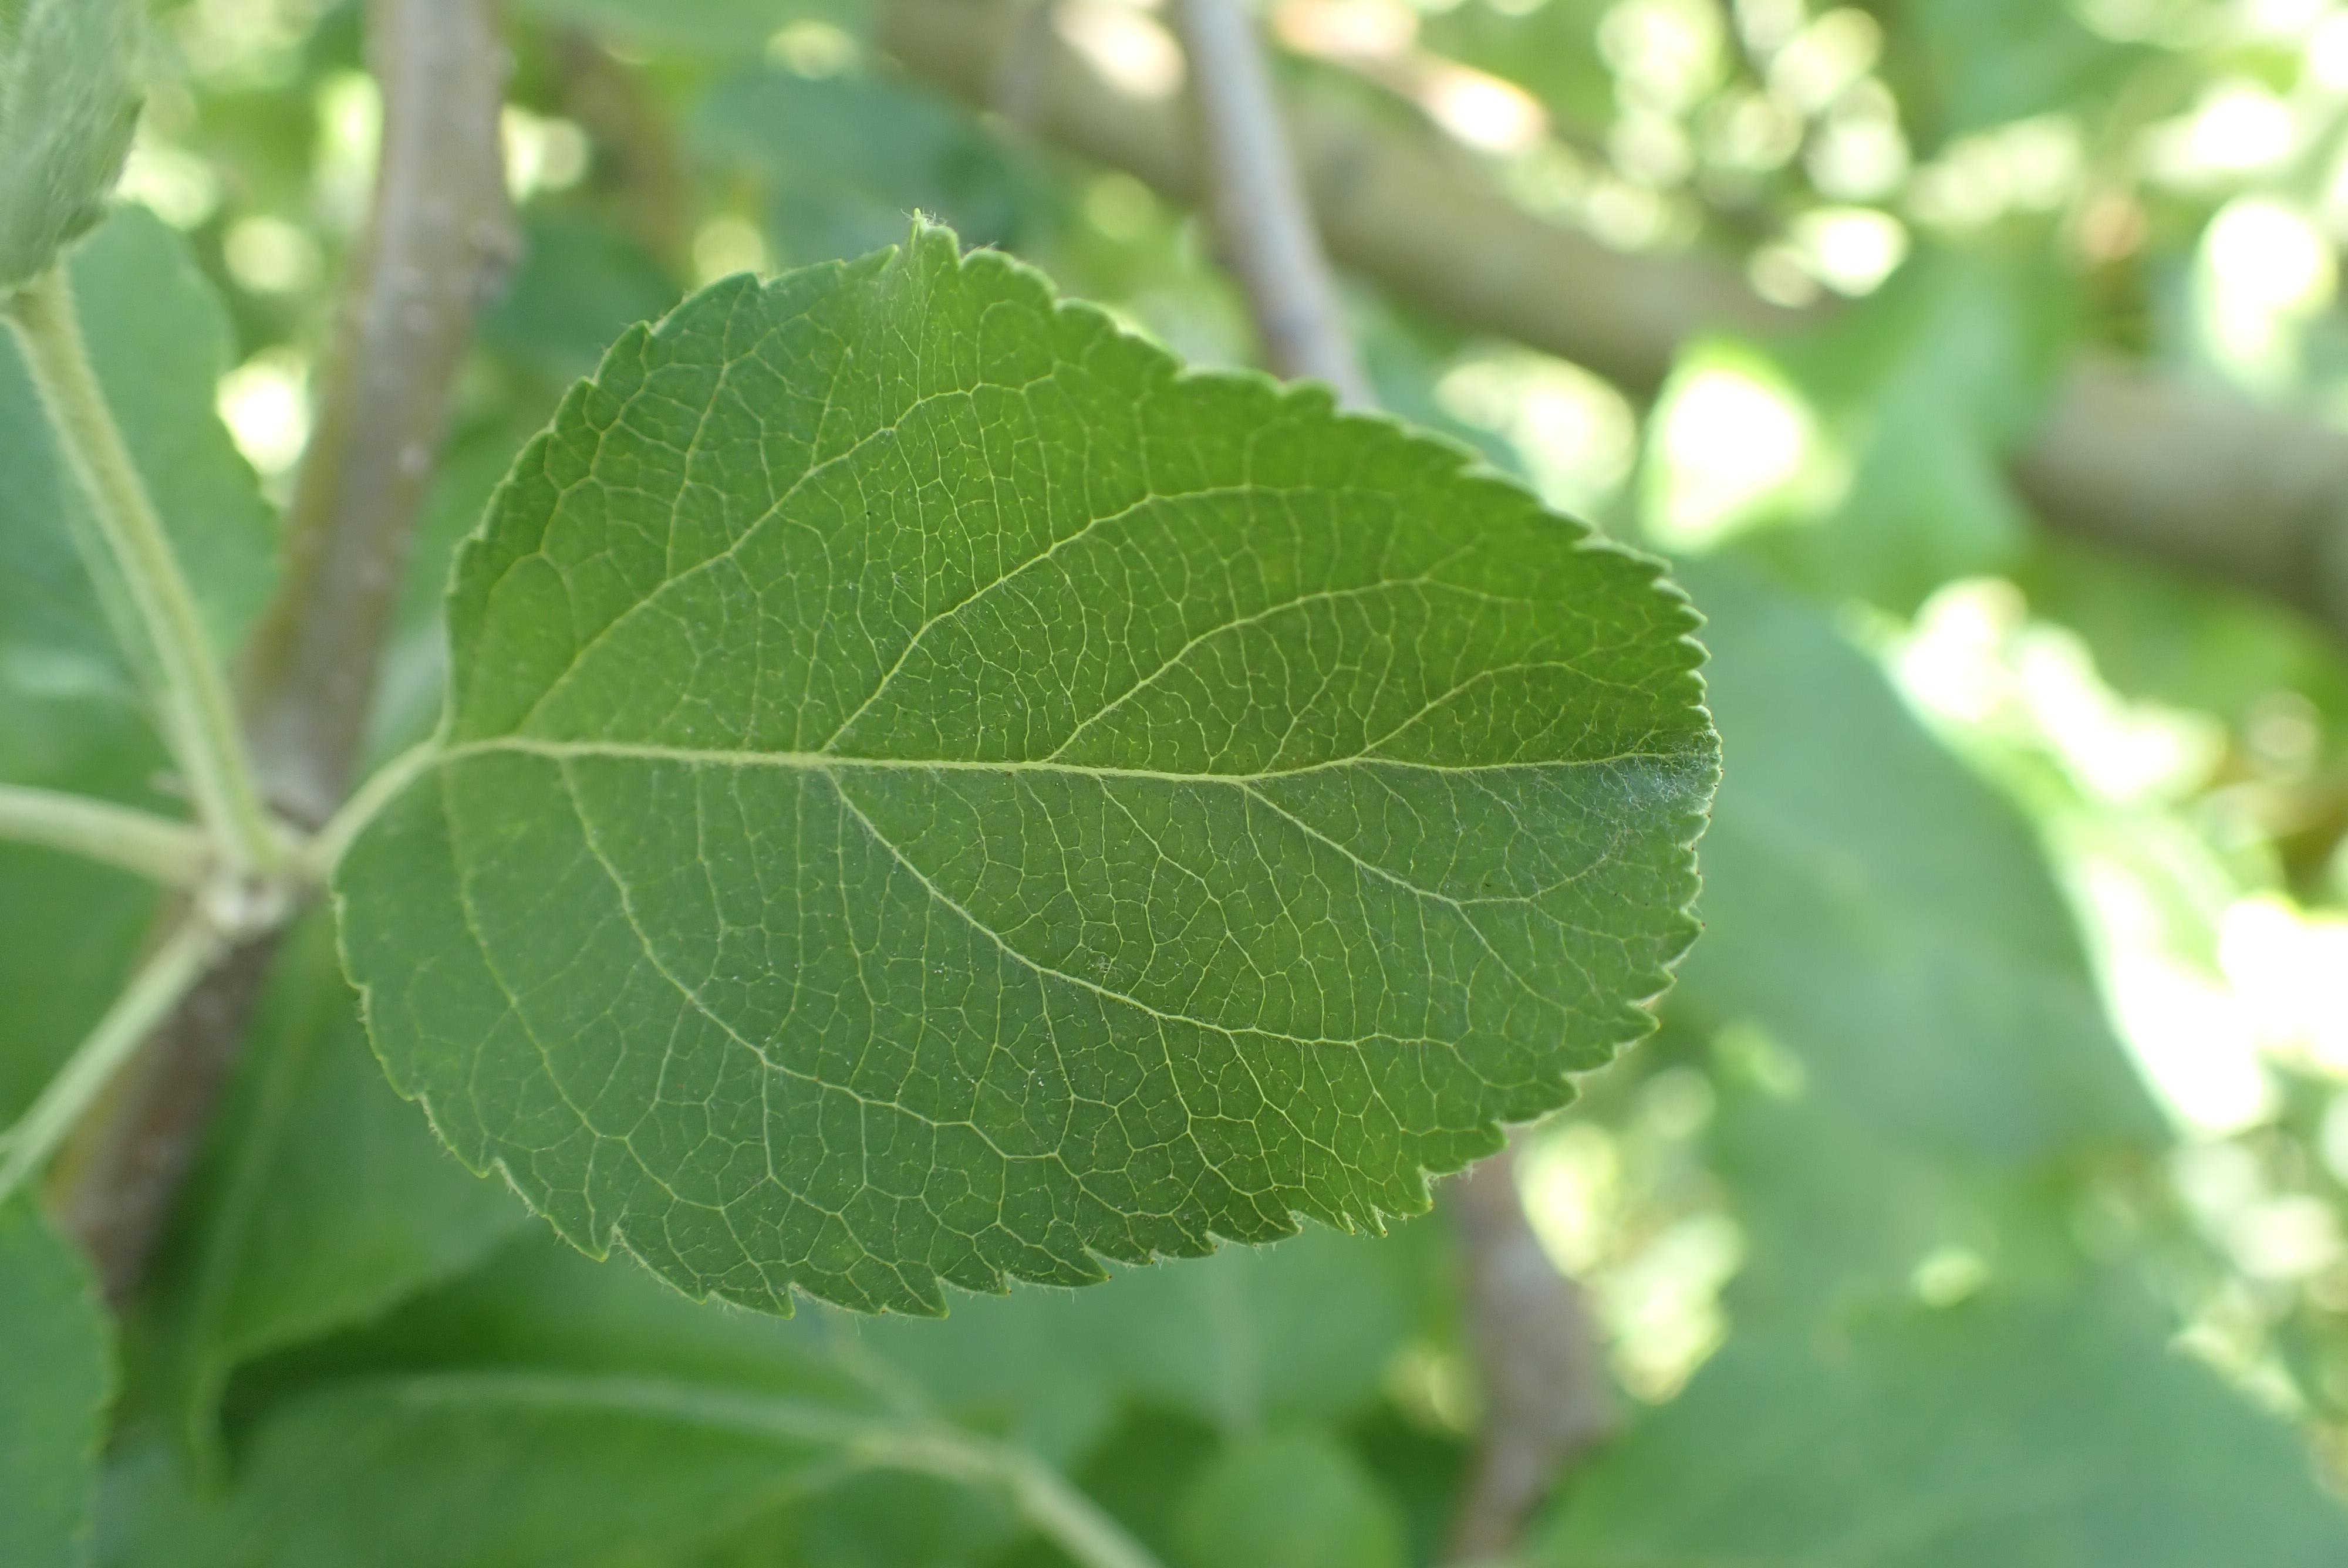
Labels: healthy